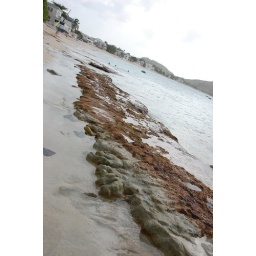
The rocks down the beach outside our cottage in Grand Case.